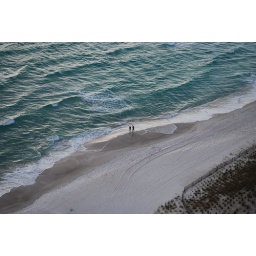
A shot of the beach from the balcony of room at the Wyndham in Panama City Beach.